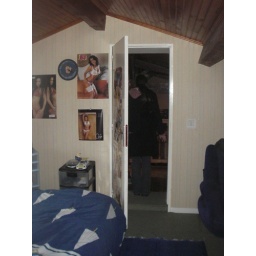
second bedroom above kitchen